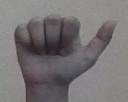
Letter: dhad